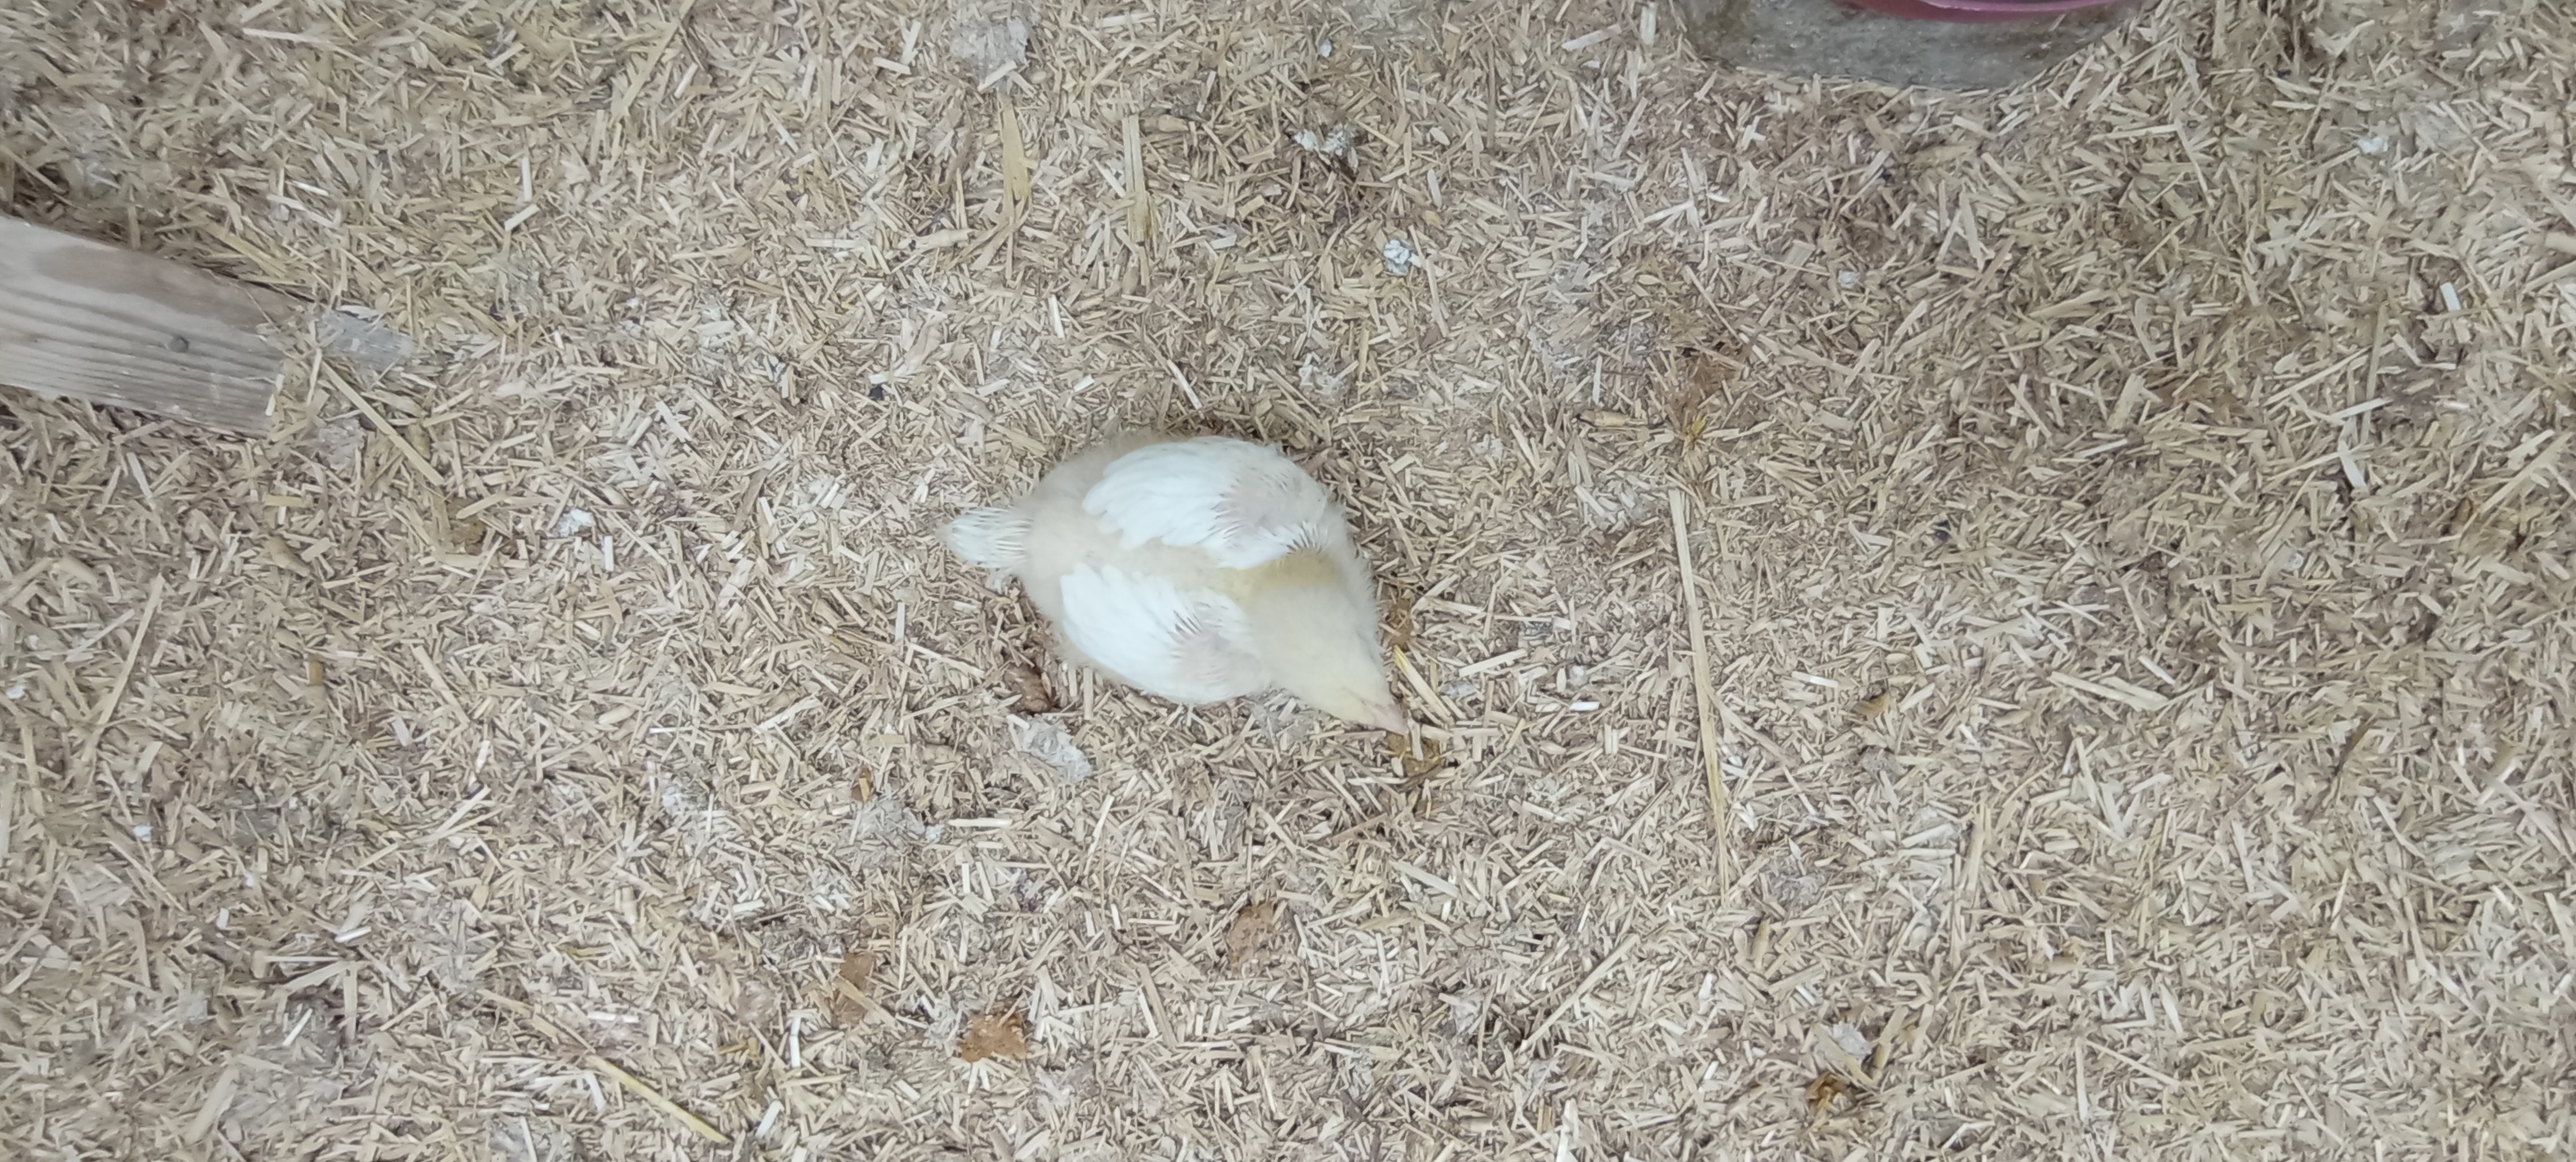
Weight: 323 g